Sue C. Payton

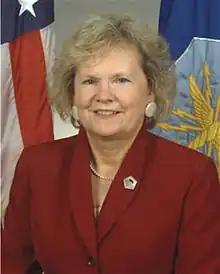
Sue C. Payton

Sue Carol Payton (born September 29, 1950) was United States Assistant Secretary of the Air Force (Acquisition) from 2006 to 2009. She was born in Champaign, Illinois.